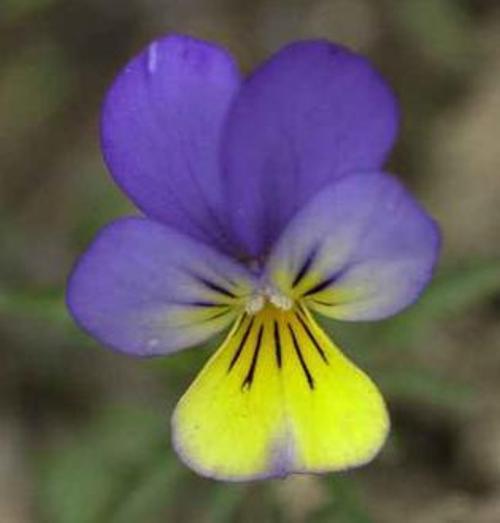
Flower: Pansy